University of Otago

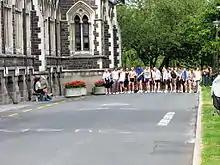
Participants in the annual clocktower race lining up, ready to go.

The University of Otago has nine libraries: six based in Dunedin on the main university campus, the education library in Southland, plus two medical libraries in Wellington and Christchurch. All libraries have wireless access.